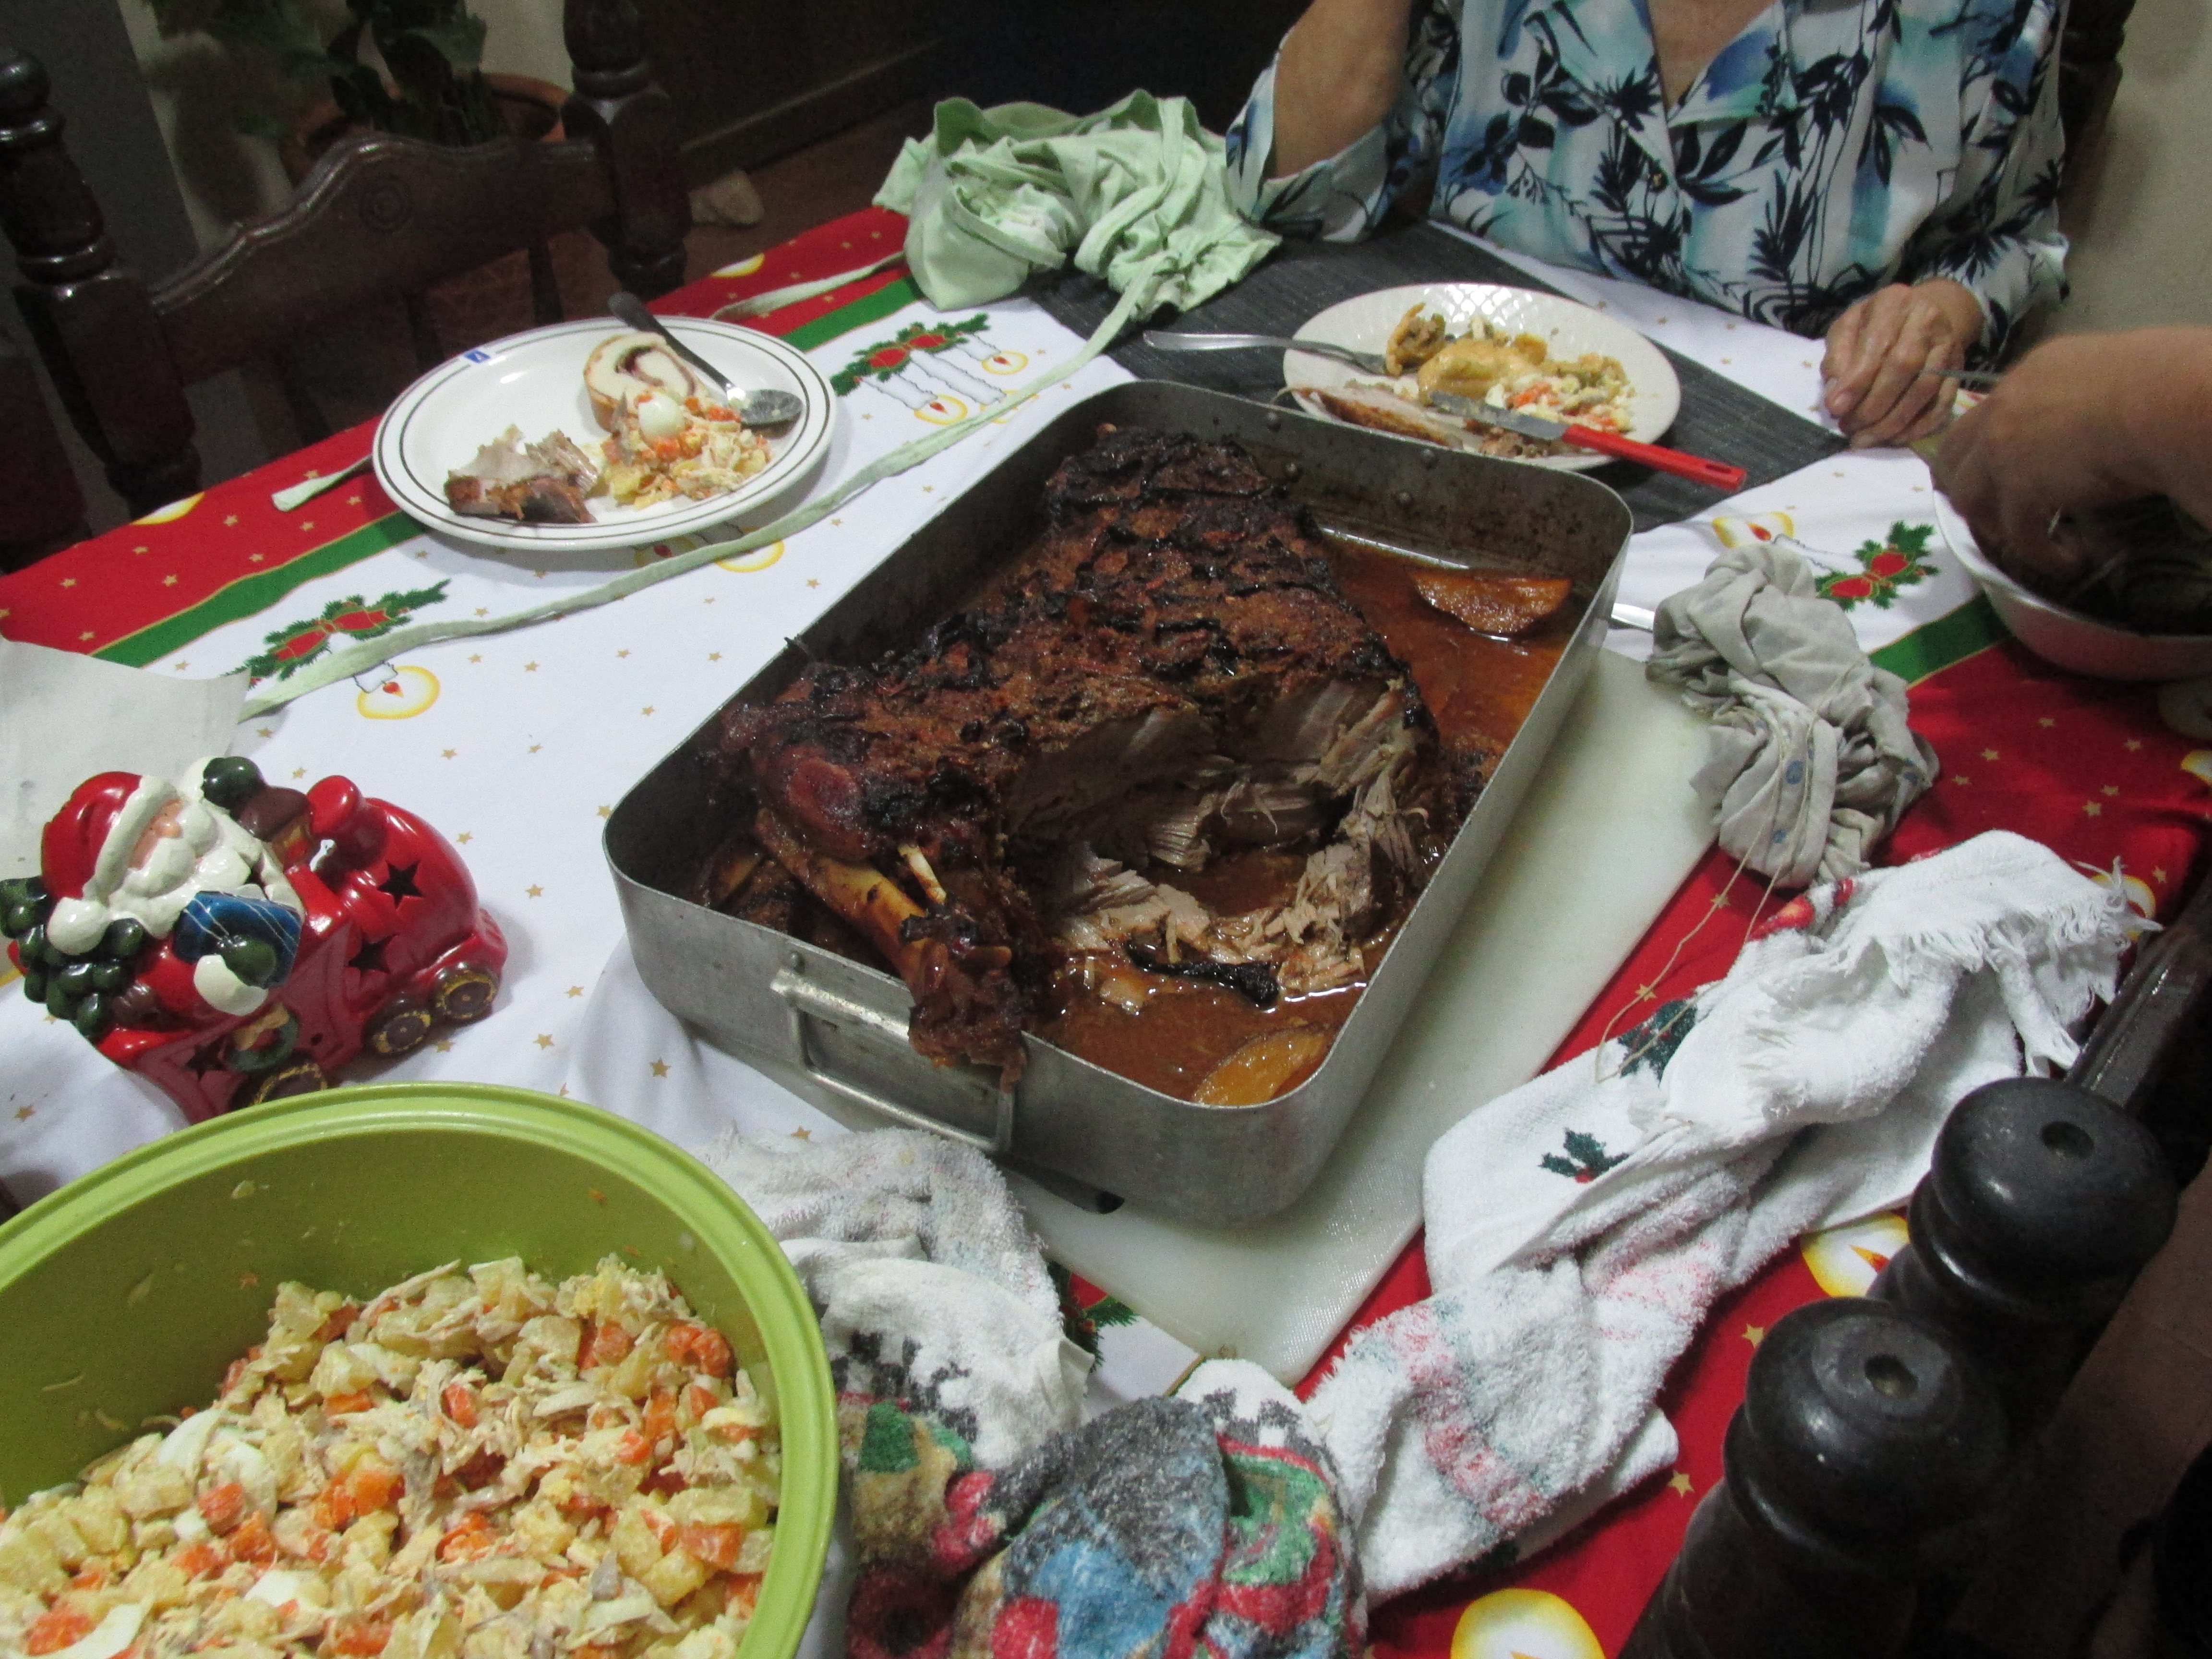
food, dish, cuisine, meal, ingredient, supper, recipe, produce, side dish, brunch, comfort food